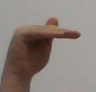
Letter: khaa